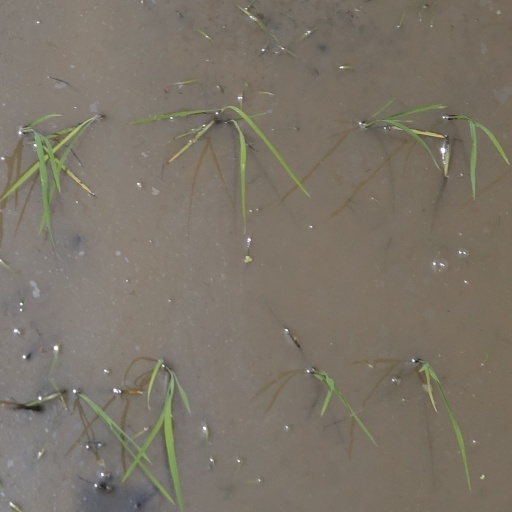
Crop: rice